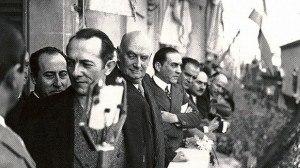
Amadeo Sabattini asumiendo como gobernador de Córdoba, 1936.
Amadeo Sabattini, était un pharmacien, médecin et homme politique argentin.